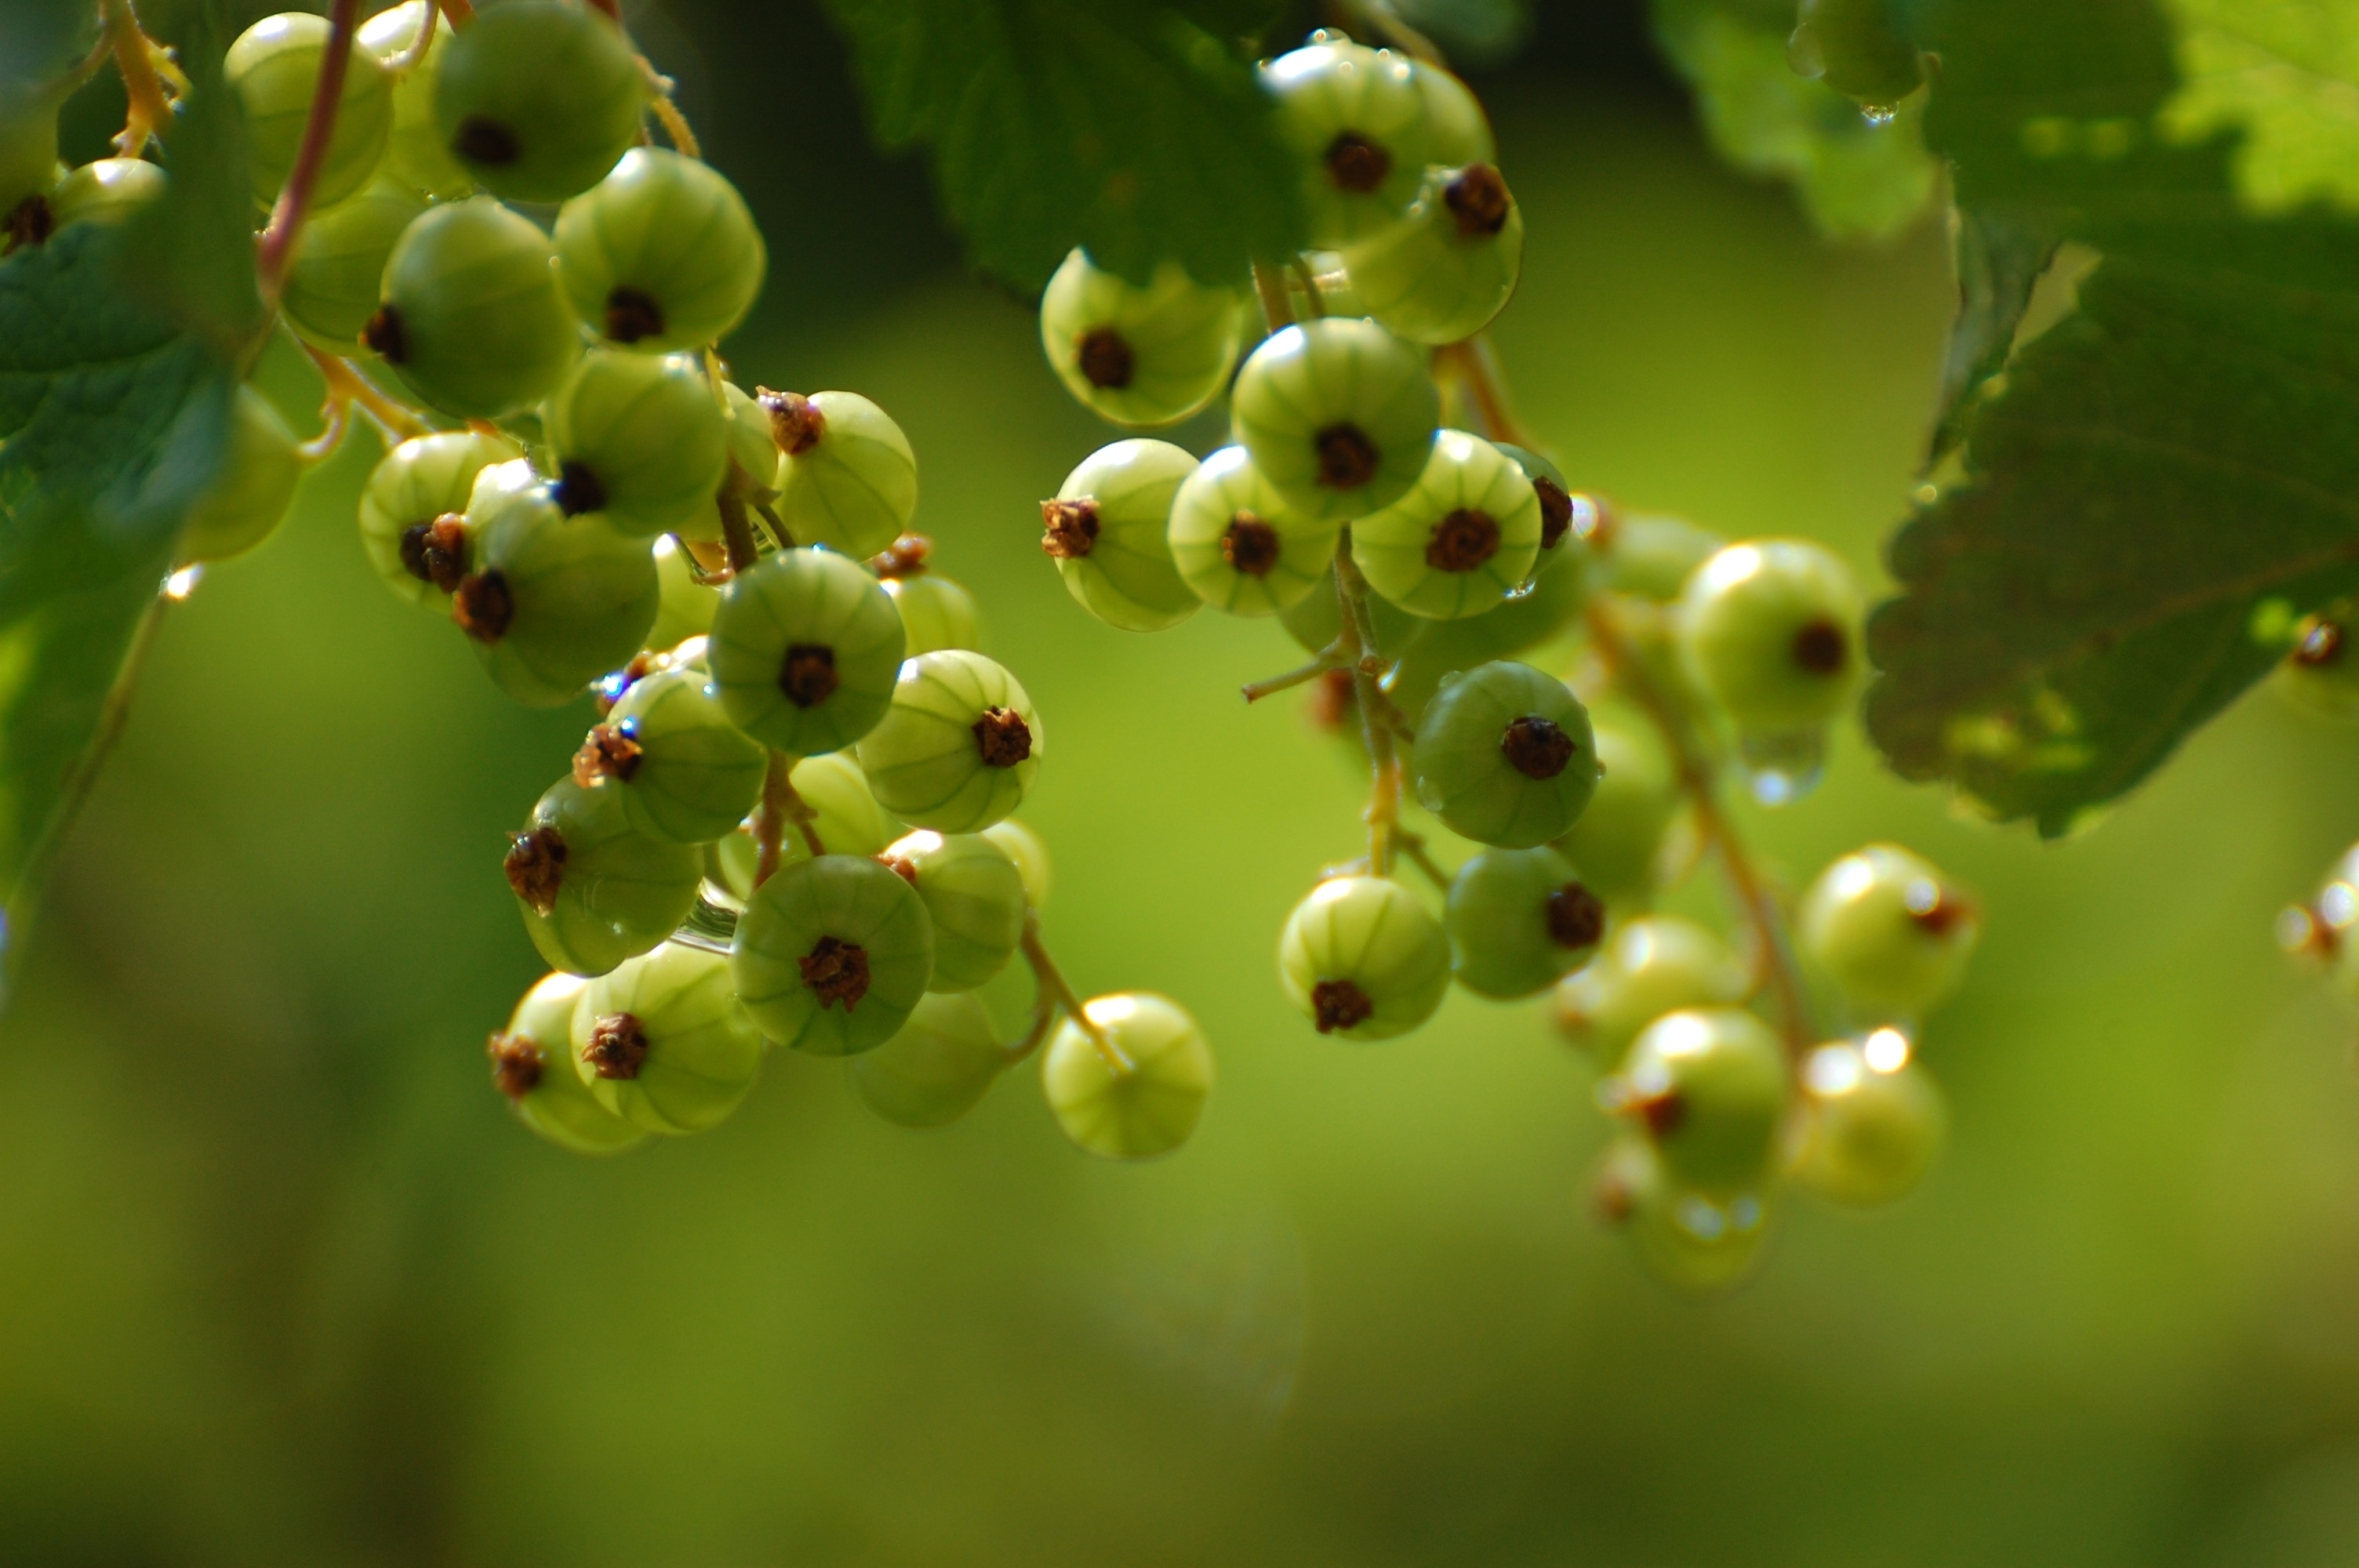
nature, branch, blossom, plant, fruit, berry, leaf, flower, food, green, produce, botany, flora, close up, shrub, soft fruit, sour, back light, macro photography, flowering plant, currant, type of fruit, plant stem, land plant